105th Airlift Wing

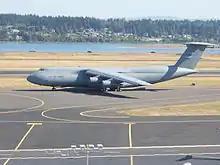
137th Airlift Squadron C-5A taxiing for takeoff at Portland International Airport

In May 1983, the unit relocated to Stewart International Airport. It was re-designated the 105th Military Airlift Group on 1 May 1984 and later in July 1985 became the first Air National Guard unit in the nation to fly the C-5A Galaxy aircraft. Soon after receiving its first C-5A aircraft, in October 1985 the unit airlifted 84,600 pounds of cots and bedding to Puerto Rico following Hurricane Gloria.